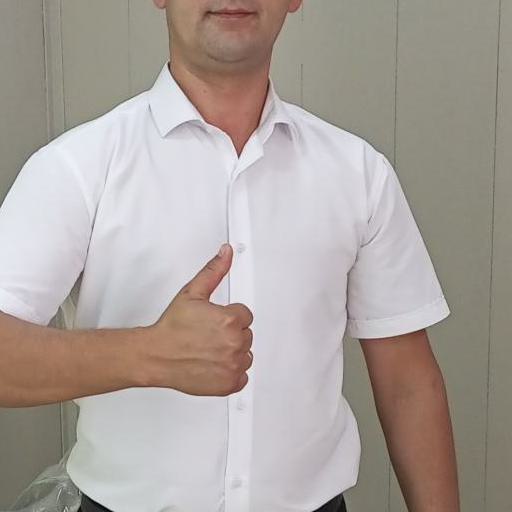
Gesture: like